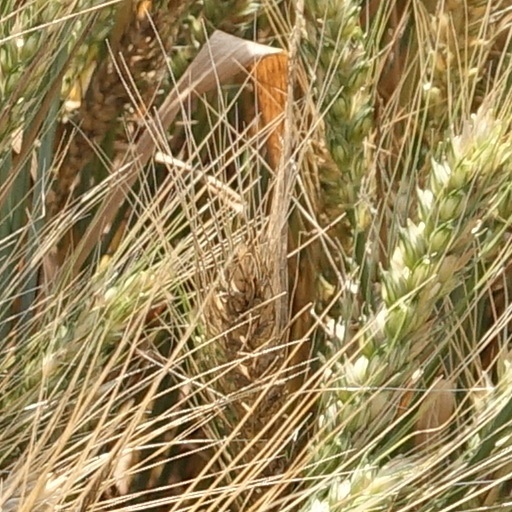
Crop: wheat